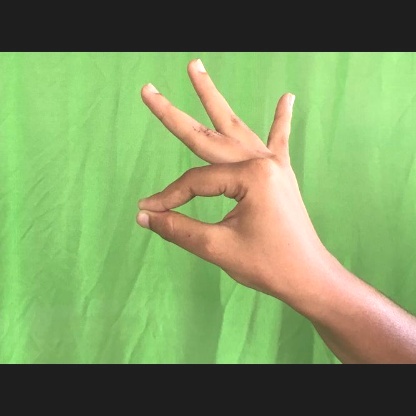
Mudra: Hamsasyam